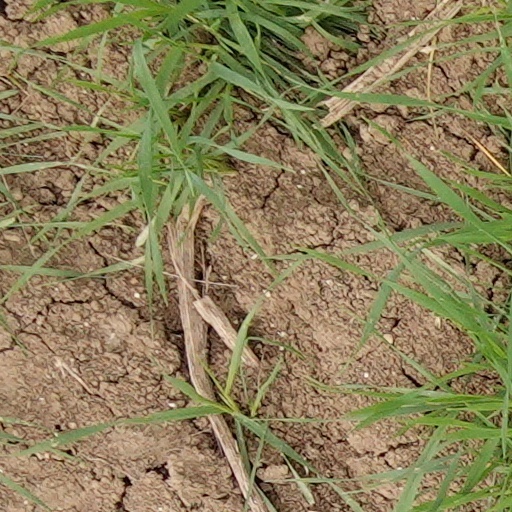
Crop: wheat